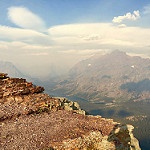
Label: glacier